John C. Acton

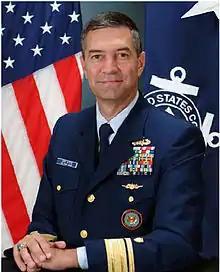

John C. Acton is a retired United States Coast Guard rear admiral who served as the Director of Operations Coordination for DHS. Acton formerly served as Director of the DHS Presidential Transition Team.